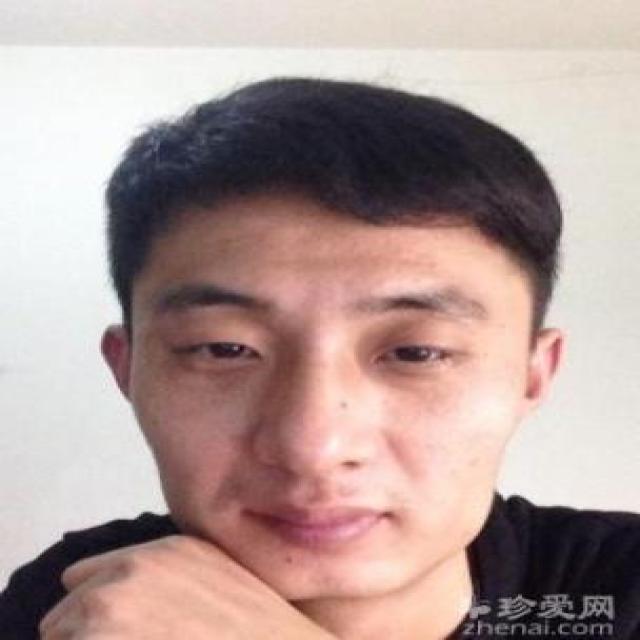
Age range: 21-44